Wilhelm Dreesen

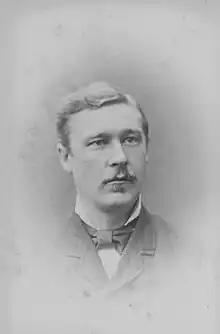
Self portrait, 1869

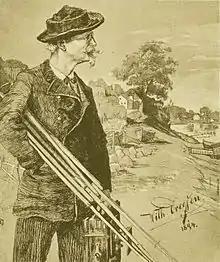
Self portrait, 1894

Wilhelm Anton Georg Dreesen (31 March 1840, Rendsburg – 18 December 1926, Flensburg) was a German-Danish photographer. He was involved with the Künstlerkolonie Ekensund. Many of his works were lost in the bombing of Hamburg during World War II.